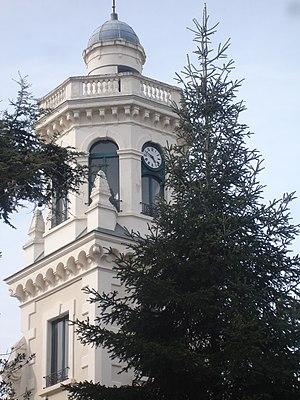
Irigny (69)
Irigny est une commune française située dans la métropole de Lyon en région Auvergne-Rhône-Alpes.